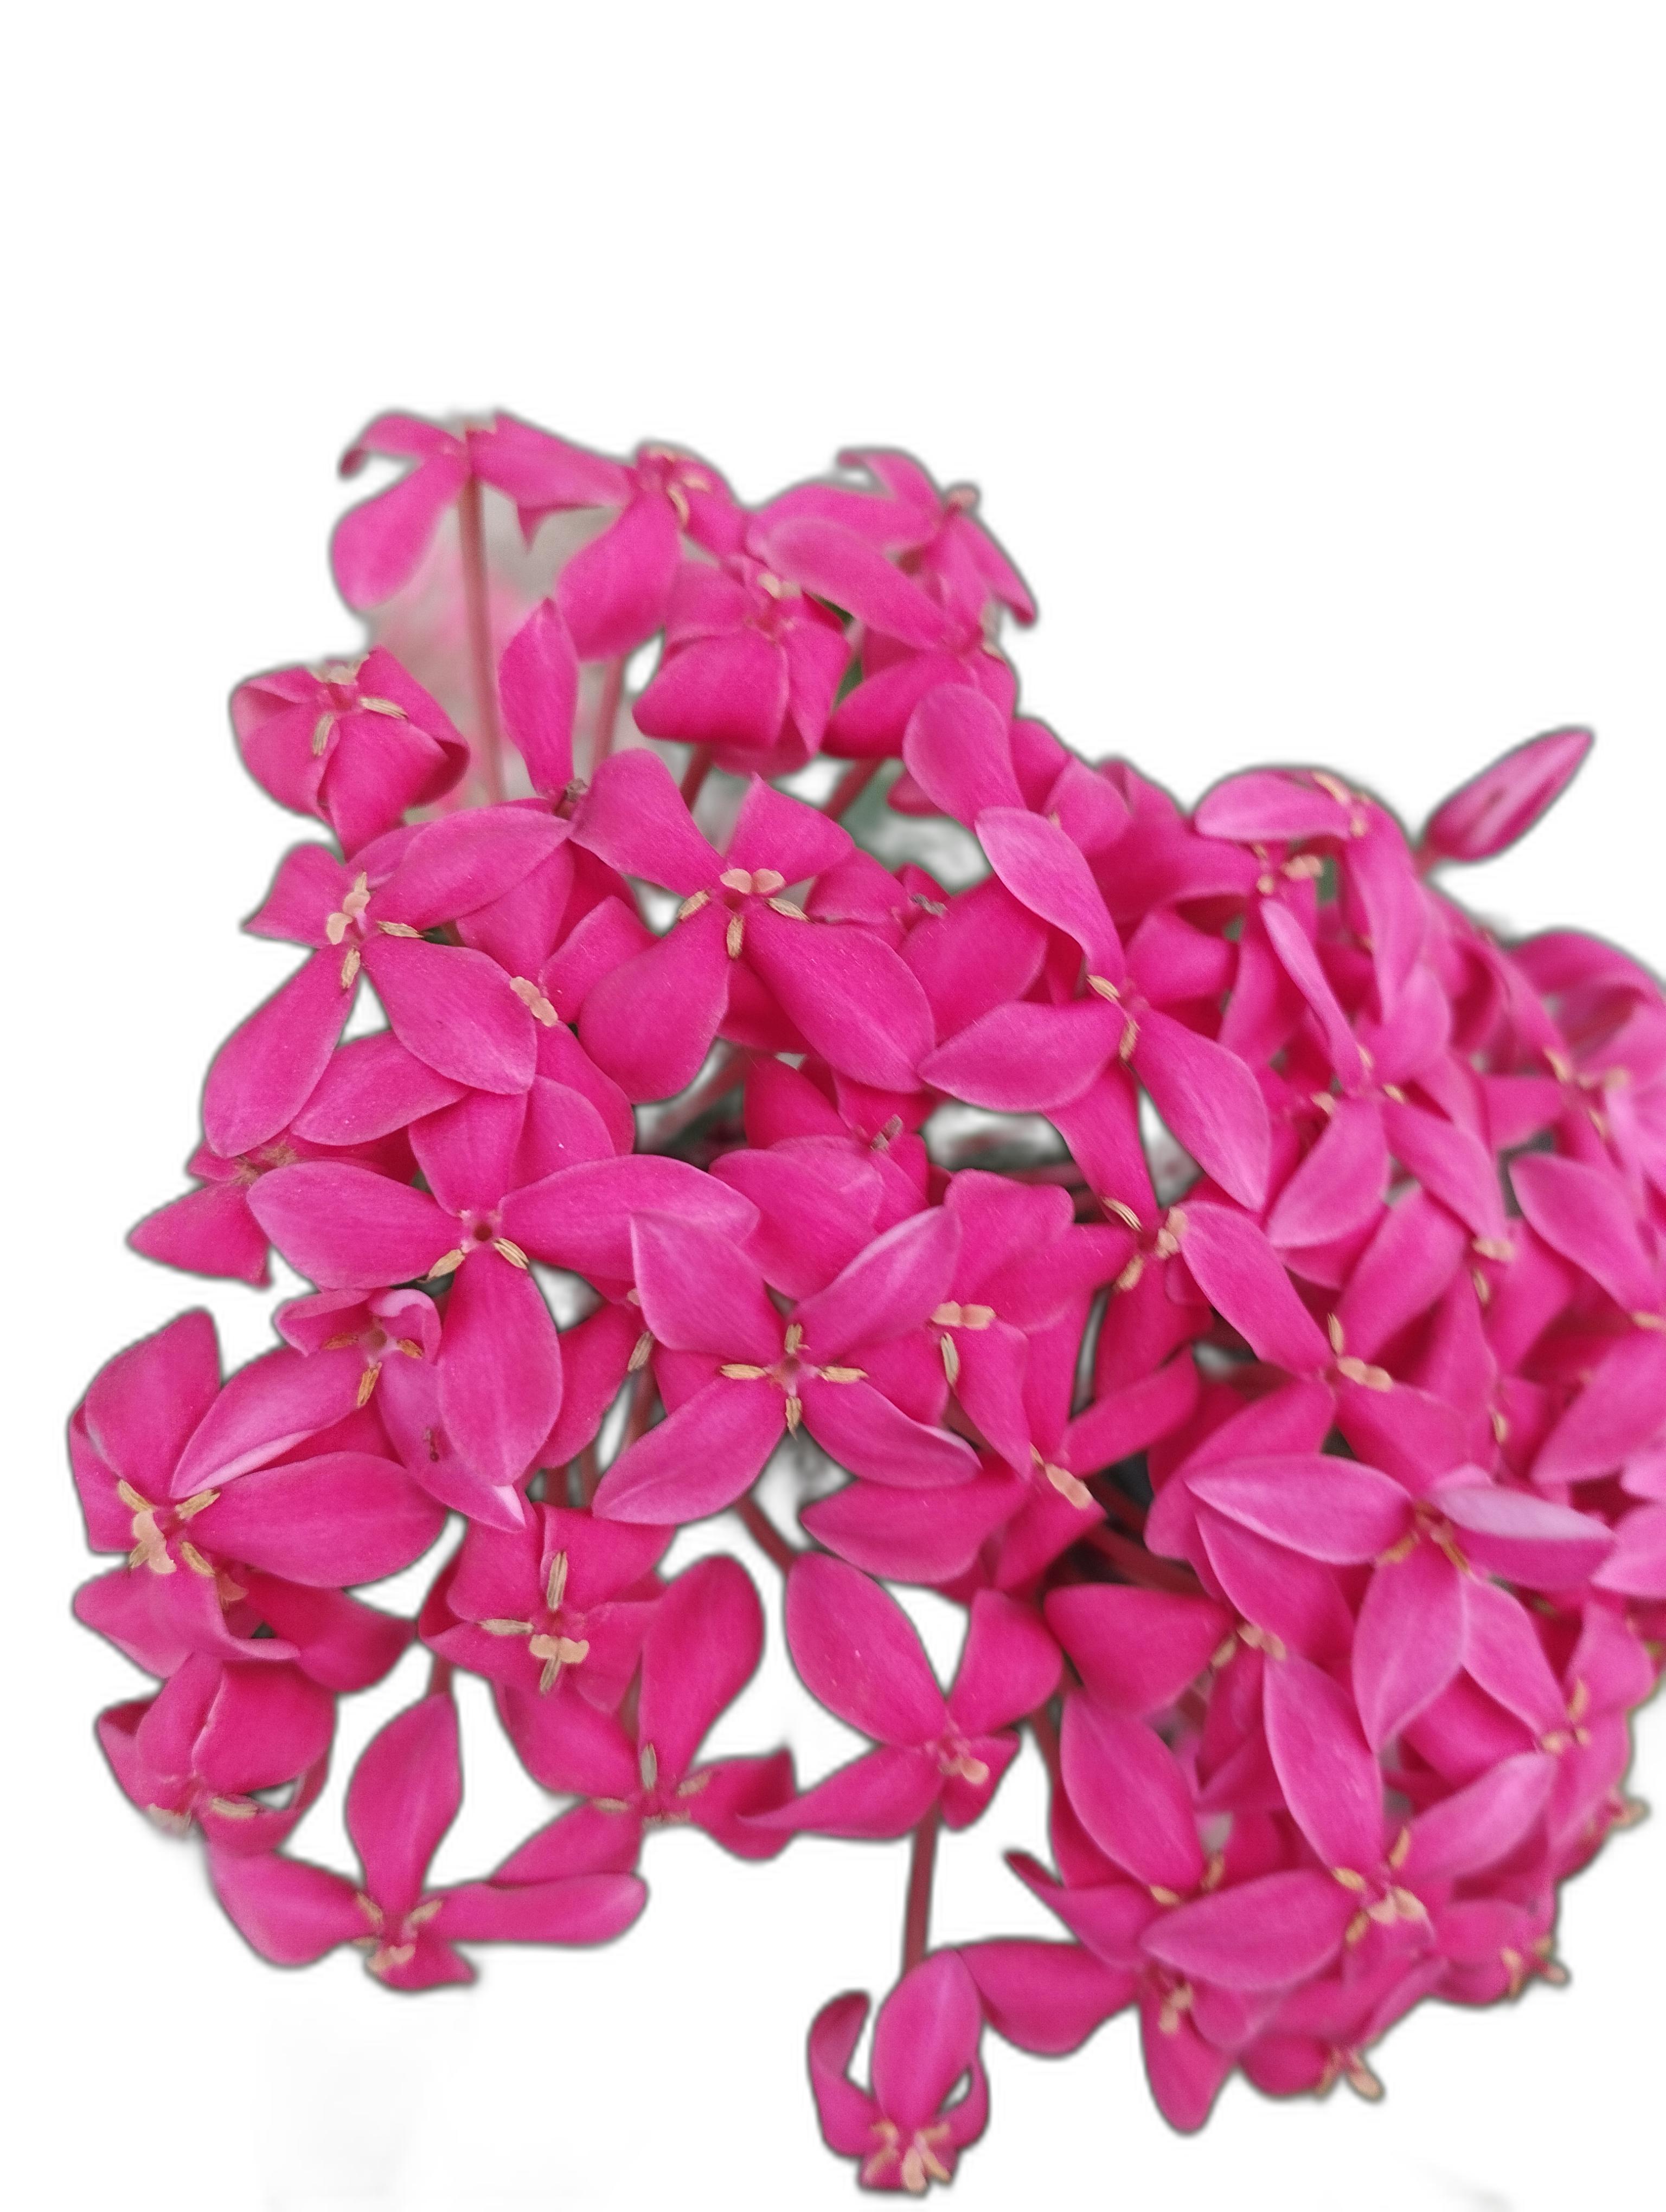
Label: Jungle geranium